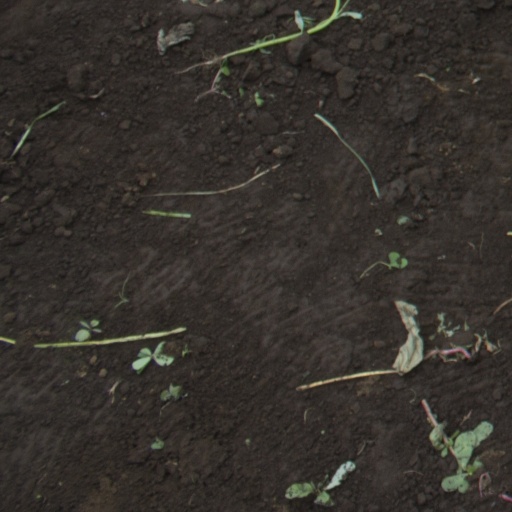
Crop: soybean